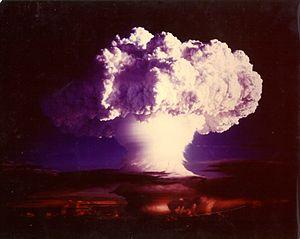
1952 est une année bissextile commençant un mardi.
L’opération Ivy est le nom donné à deux essais nucléaires américains qui a, dans les années 1950, inauguré l'ère thermonucléaire et favorisé le durcissement de la Guerre froide. Cette opération a vu le premier « vrai » essai thermonucléaire, dont le nom de code était Ivy Mike. Cette opération constitue la huitième série d’essais nucléaires des États-Unis, venant après l'opération Tumbler-Snapper et avant l'opération Upshot-Knothole.
Edward Teller, né le 15 janvier 1908 à Budapest et mort le 9 septembre 2003 à Stanford, est un physicien nucléaire hongro-américain.